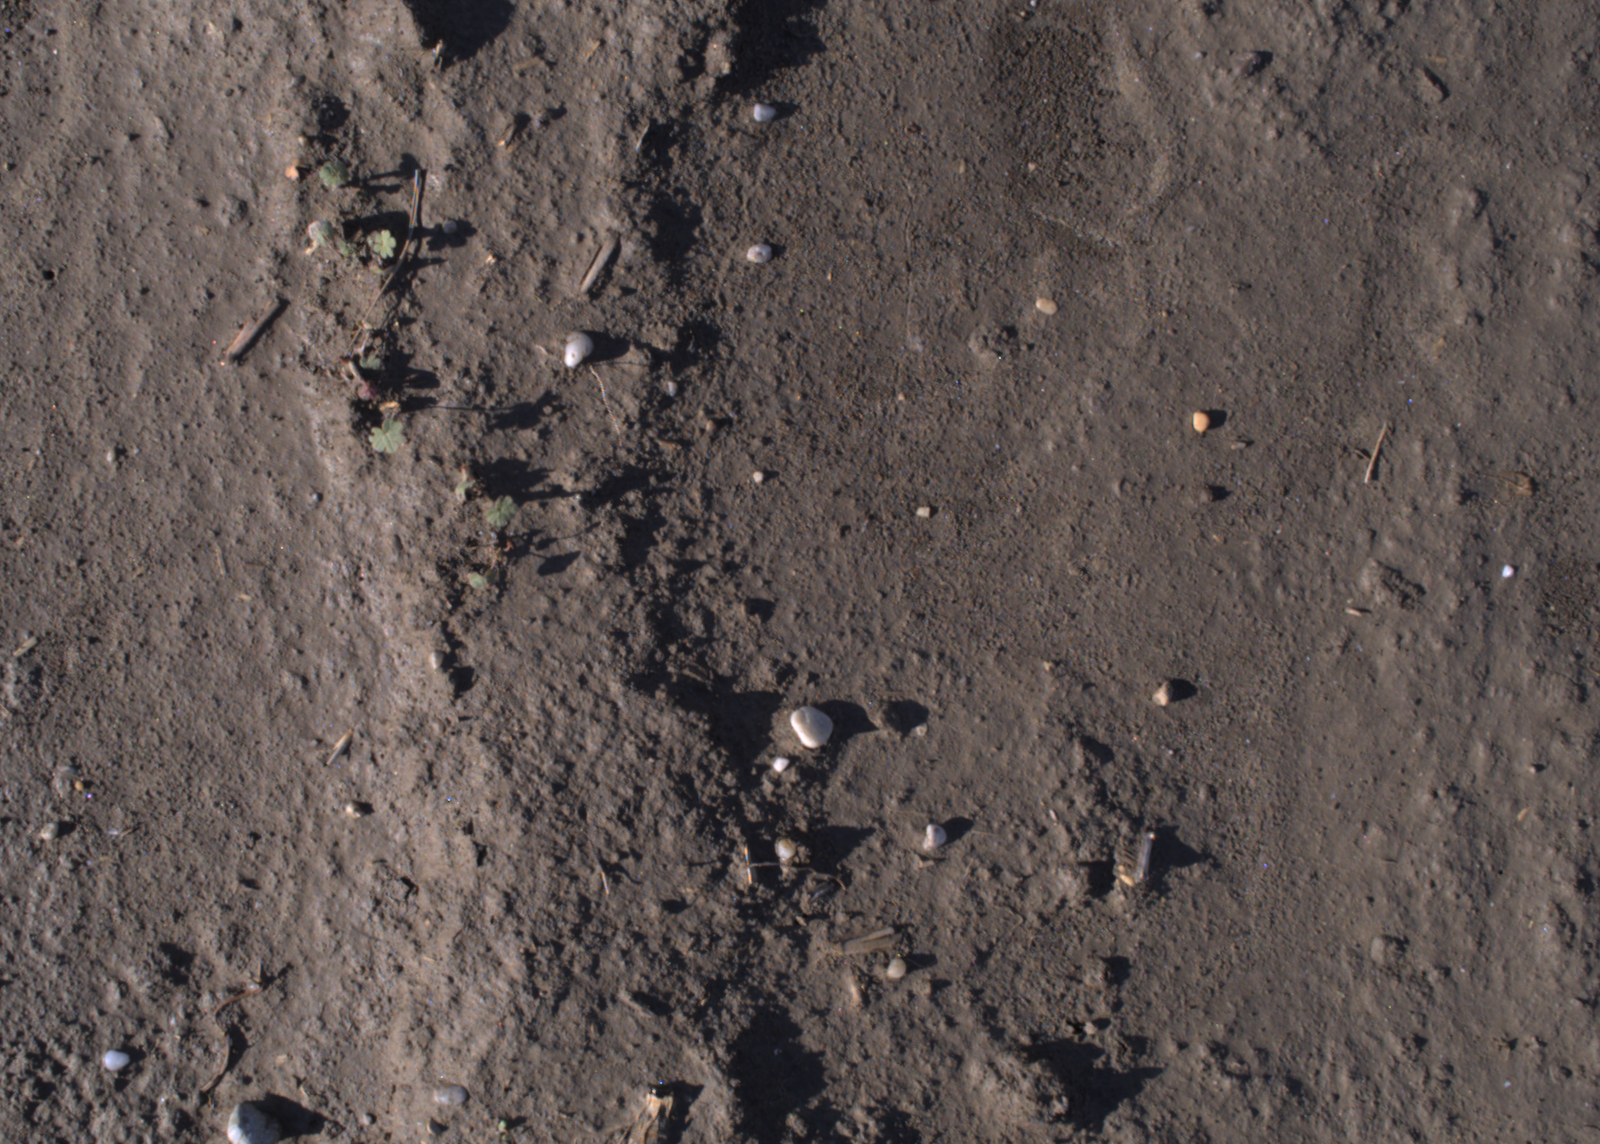
Capture date: 02.09.2020 08:55:21
Weather: sunny
Wind: medium
Seeding date: 21.07.2020
Plant canopy height (mm): 910